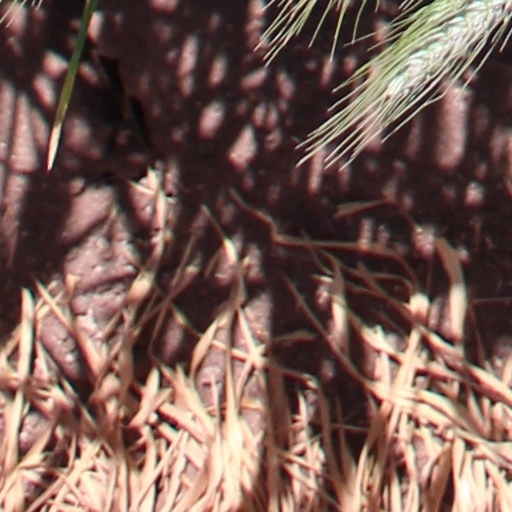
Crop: wheat